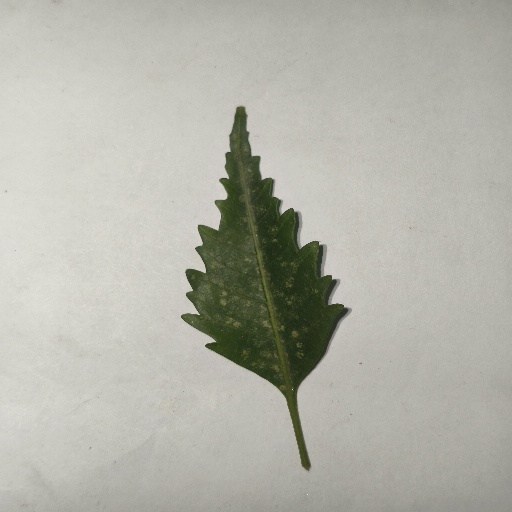
Species: Neem
Leaf condition: Powdery Mildew